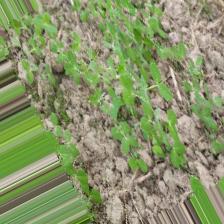
Label: Normal